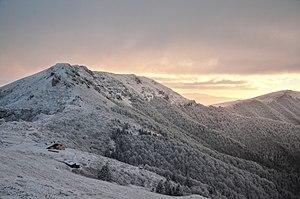
Le parc national du Balkan central est un parc national bulgare créé le 31 octobre 1991.